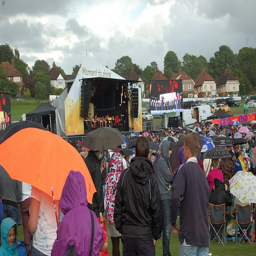
these people are standing around in the rain in a field
Many people are standing around on a cold day with umbrellas.
A large crowd of people at an event in the rain with umbrellas.
A crown of people at an outdoor concert in the rain.
a bunch of people are standing in a field